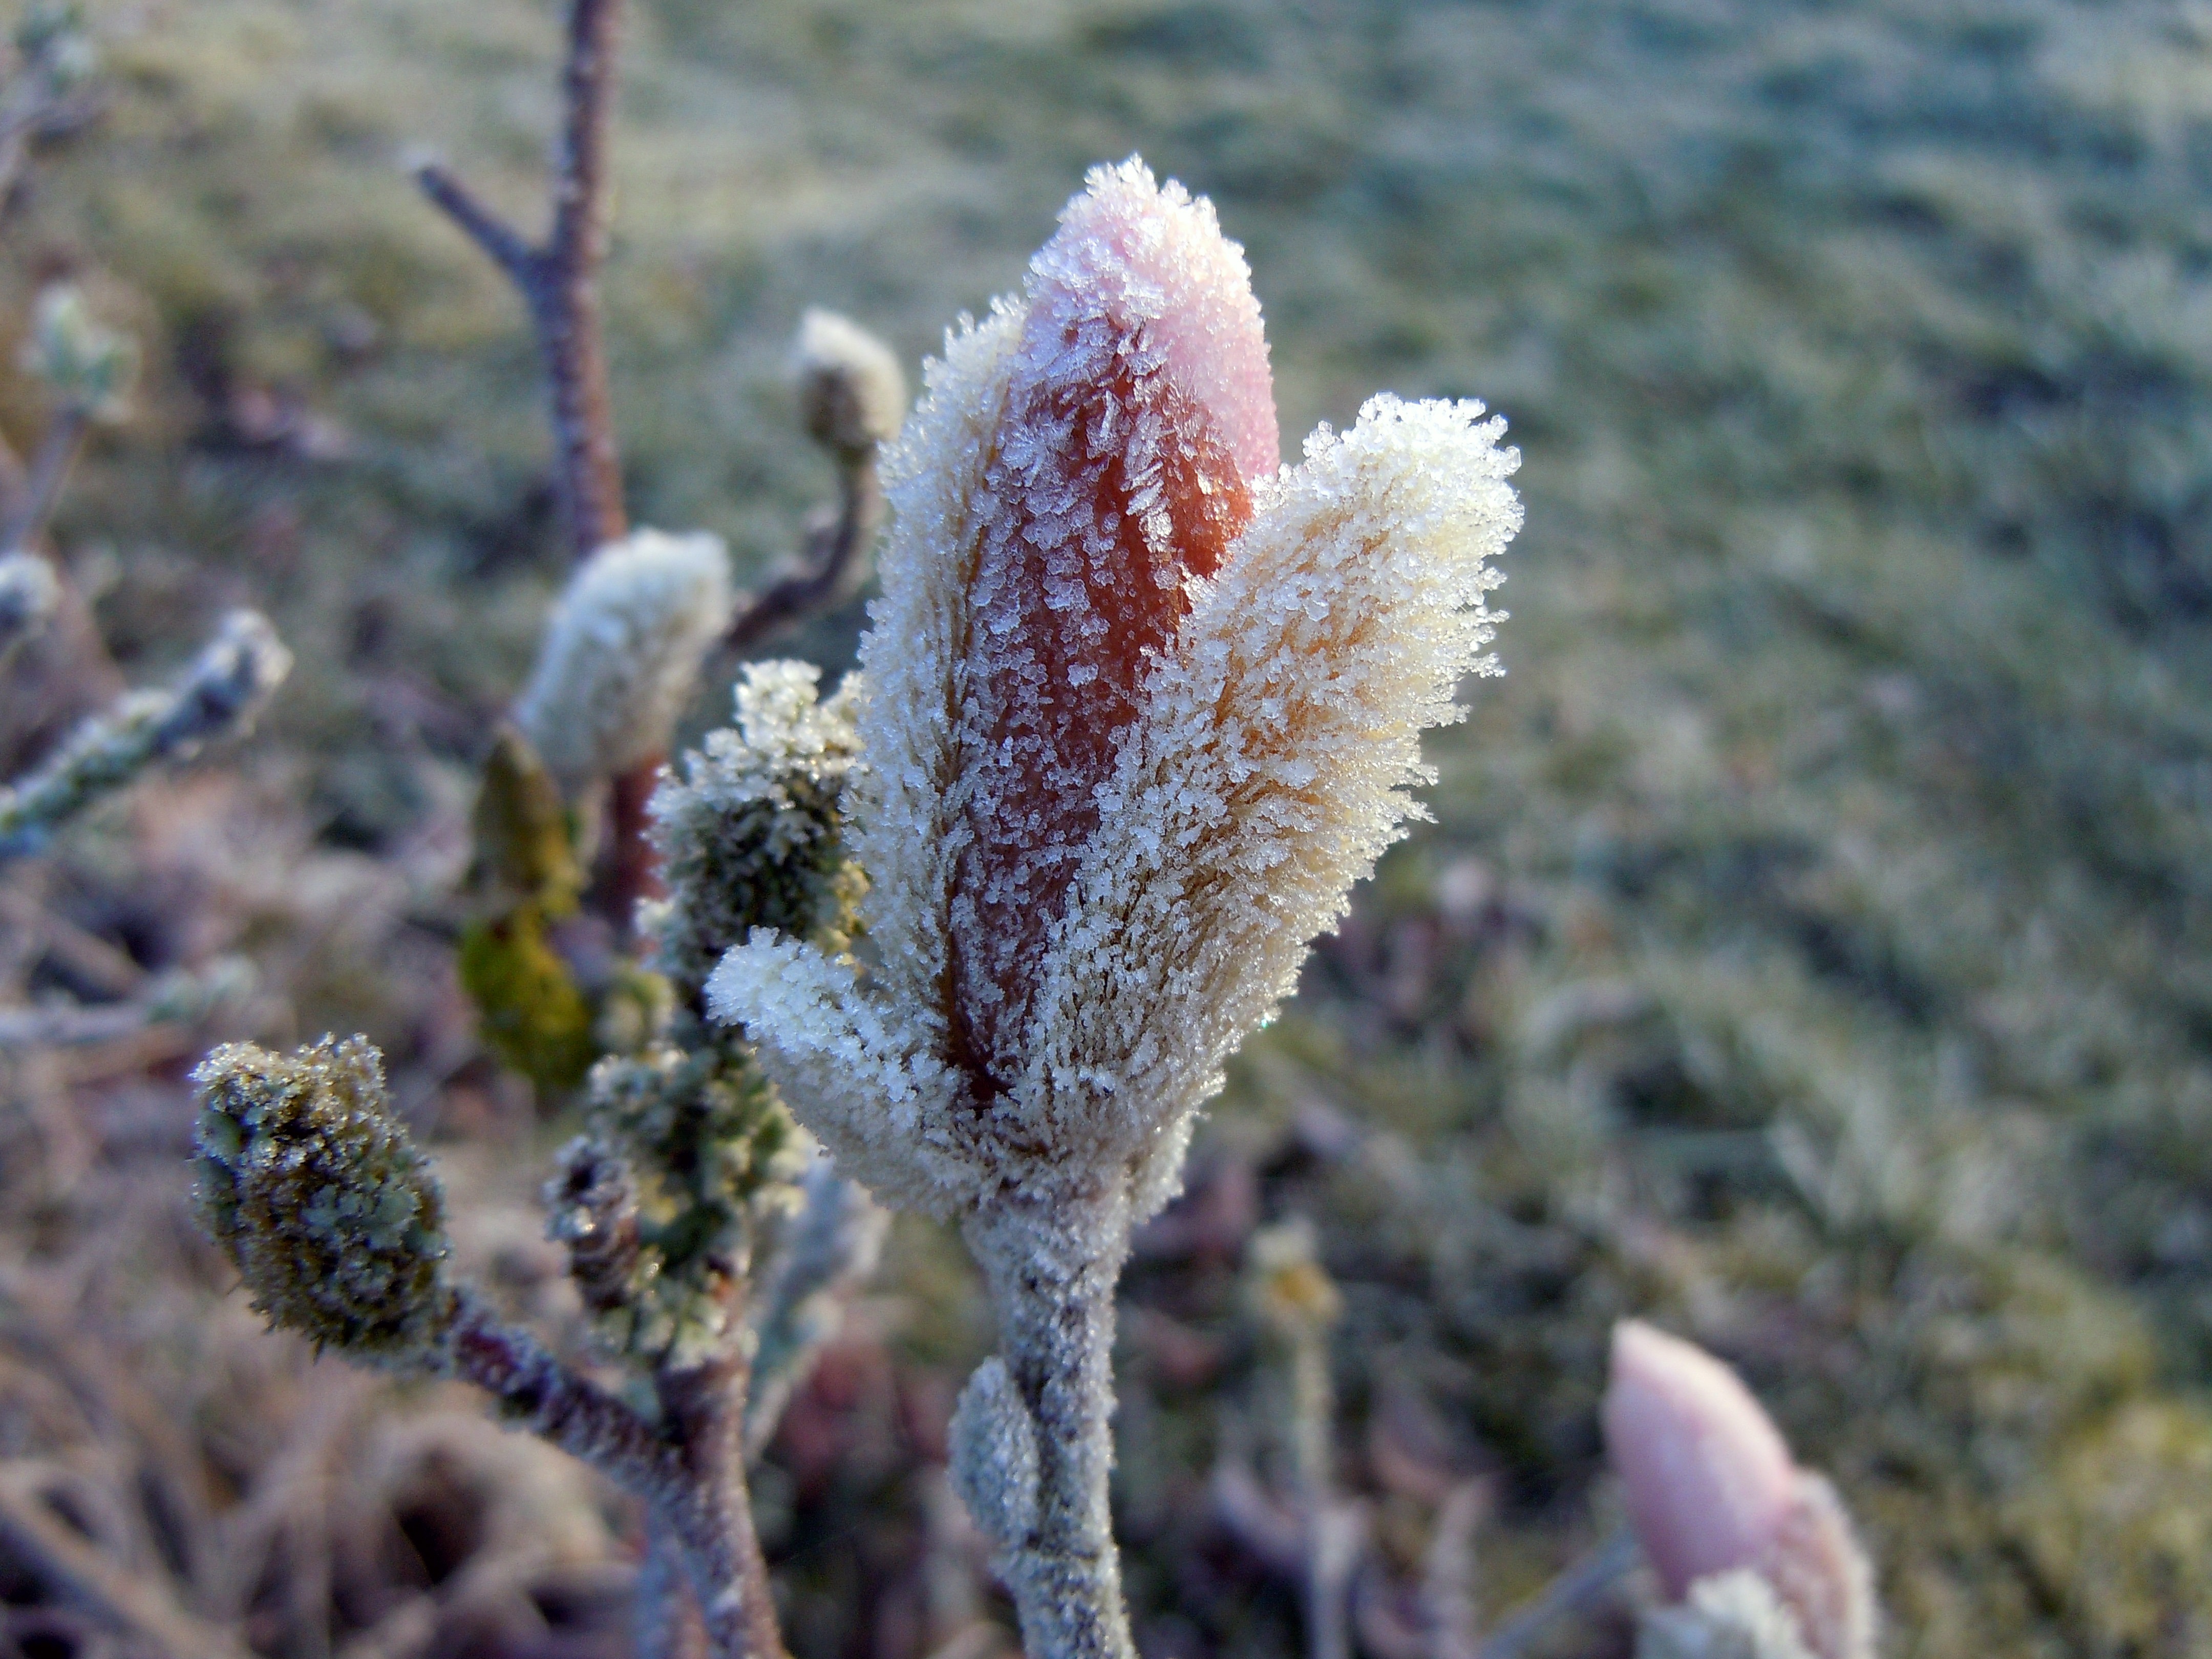
nature, plant, leaf, flower, frost, botany, flora, fauna, coral, wildflower, shrub, magnolia, hoarfrost, macro photography, flowering plant, land plant, bud frosted